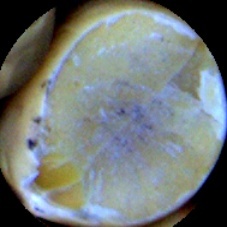
Label: Broken